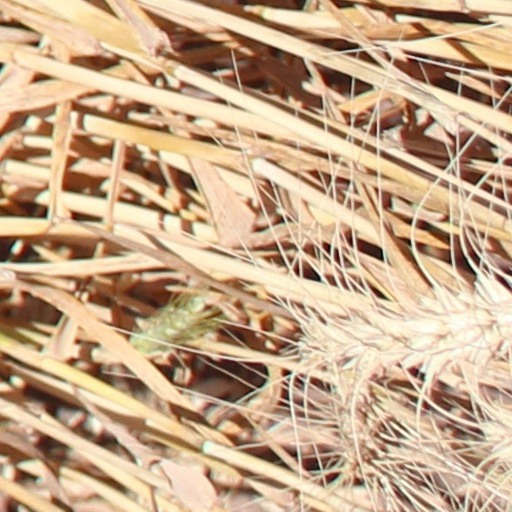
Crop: wheat